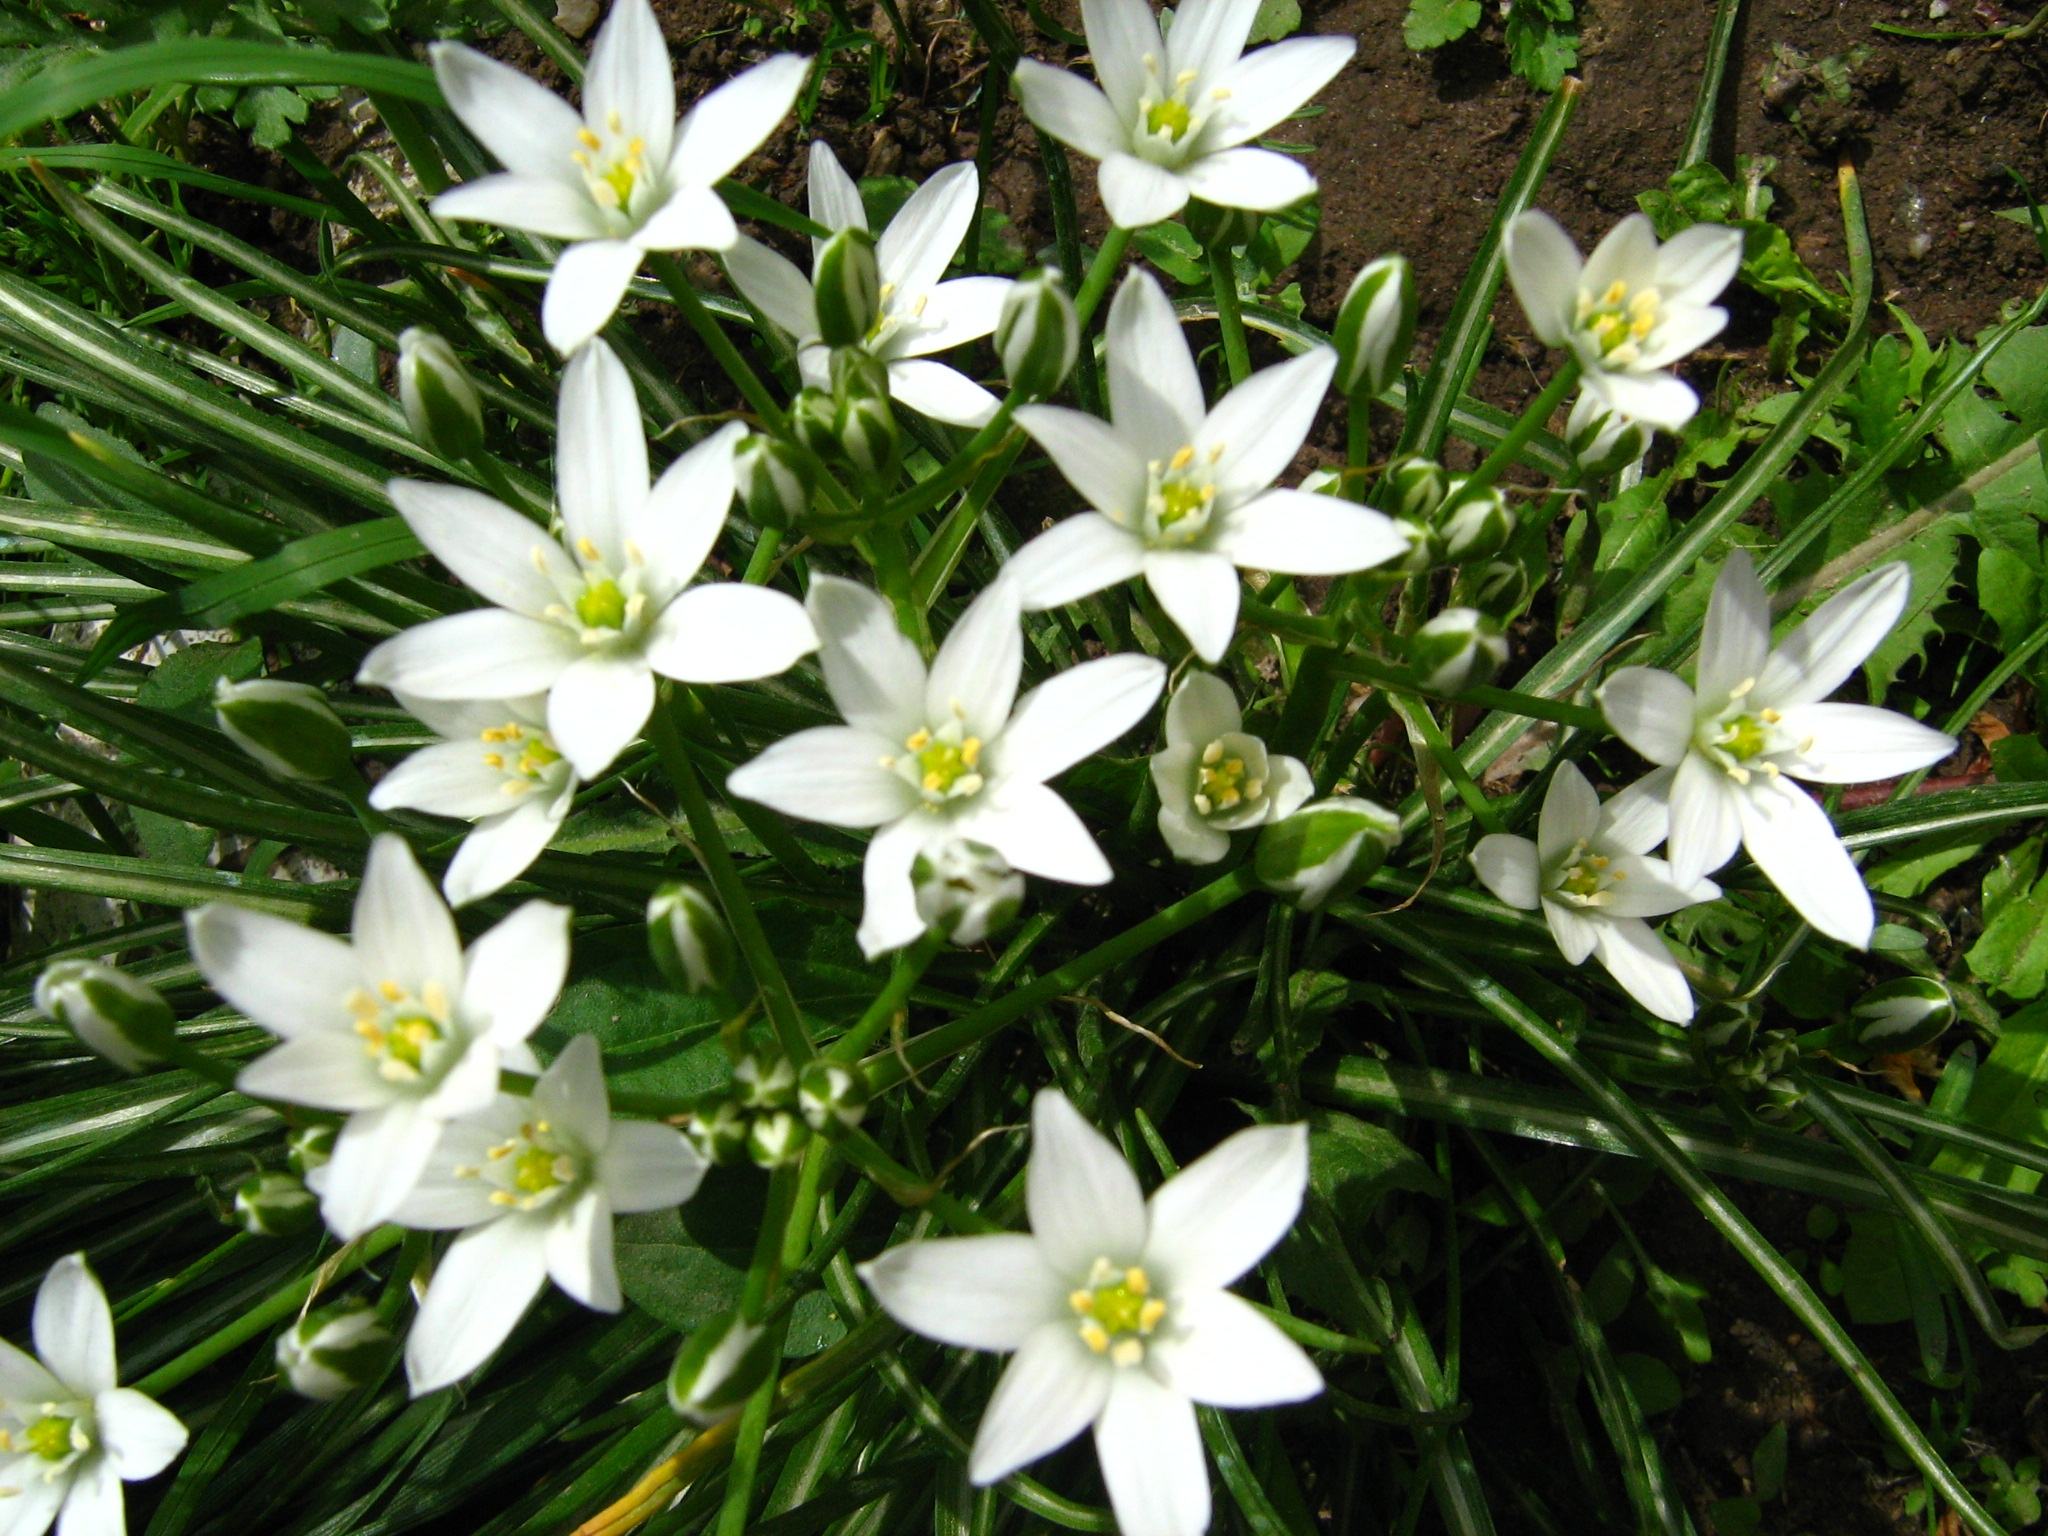
flower, plant, white, petal, terrestrial plant, grass, groundcover, flowering plant, herbaceous plant, turkestan tulip, wildflower, lily family, shrub, stitchwort, annual plant, rain lily